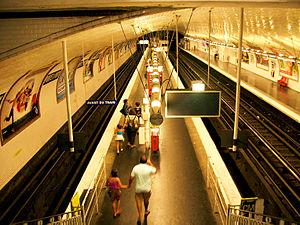
La liste des stations du métro de Paris propose un aperçu des stations actuellement en service, fermées ou autres, du métro de Paris, en France. Le métro a ouvert en 1900 et comprend 302 stations et 383 points d'arrêt, depuis le 23 mars 2013. Les stations fermées ne sont pas comptées dans le total.